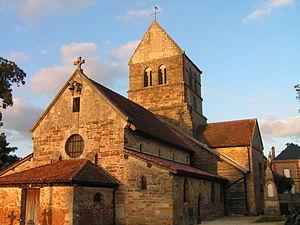
Église de l'Assomption de Blesme (Classé) This building is indexed in the Base Mérimée, a database of architectural heritage maintained by the French Ministry of Culture,
Blesme est une commune française située dans le département de la Marne en région Grand Est.